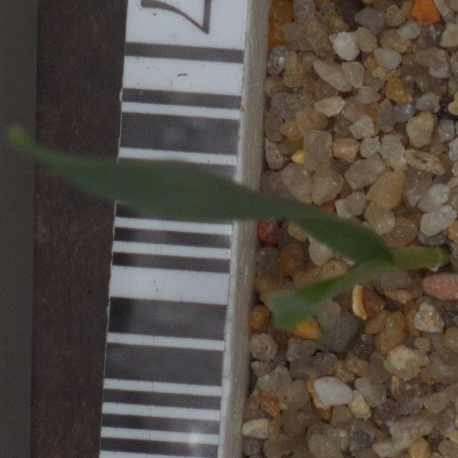
Label: common_wheat